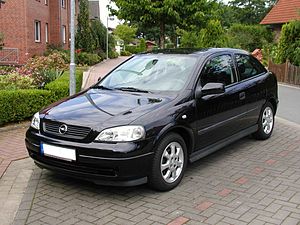
Opel Astra / Astra G
Opel Astra G 3-dørs hatchback
Opel Astra bilmodellerne blev introduceret i 1991, hvor de afløste Opel Kadett.